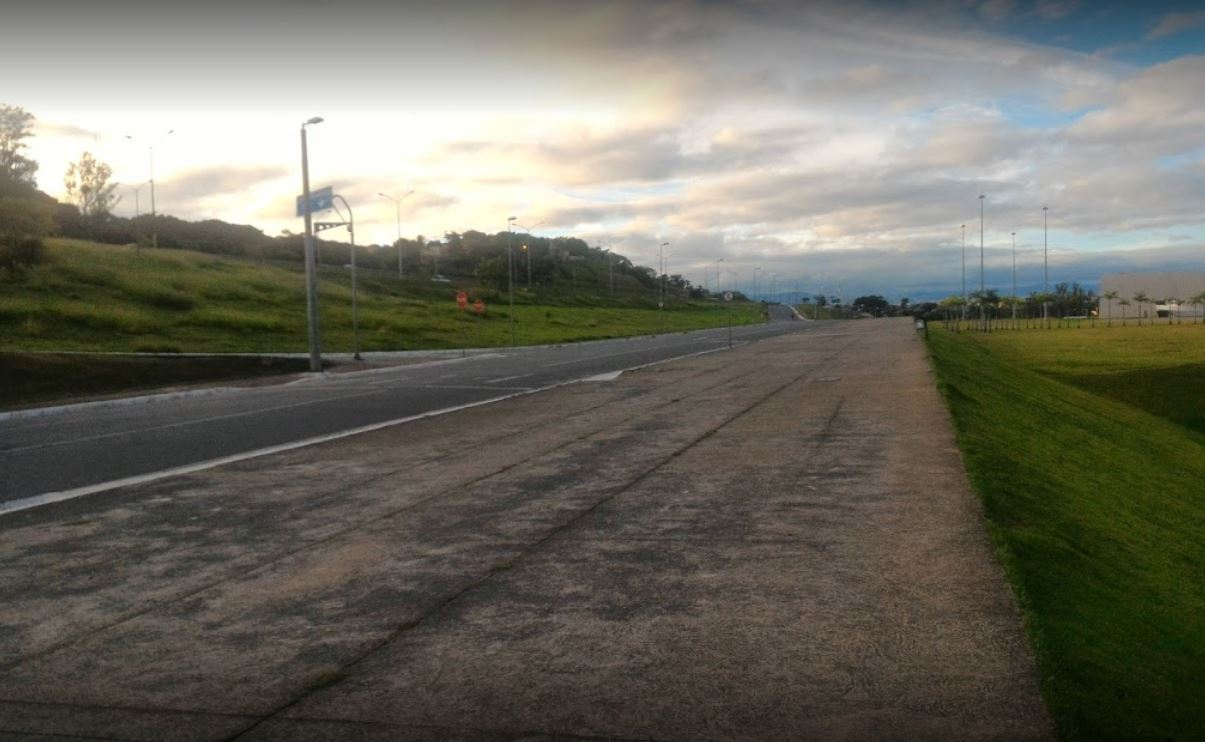
Fire: no
Smoke: no